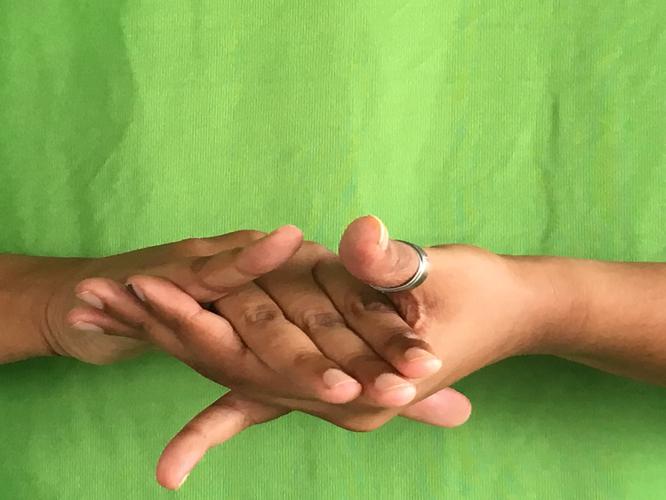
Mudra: Kurma
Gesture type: double_hand